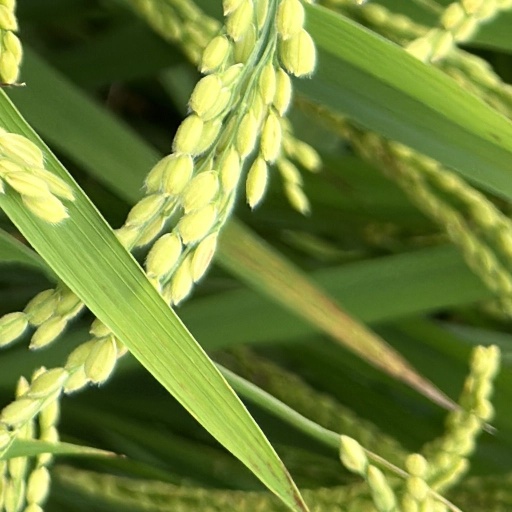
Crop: rice